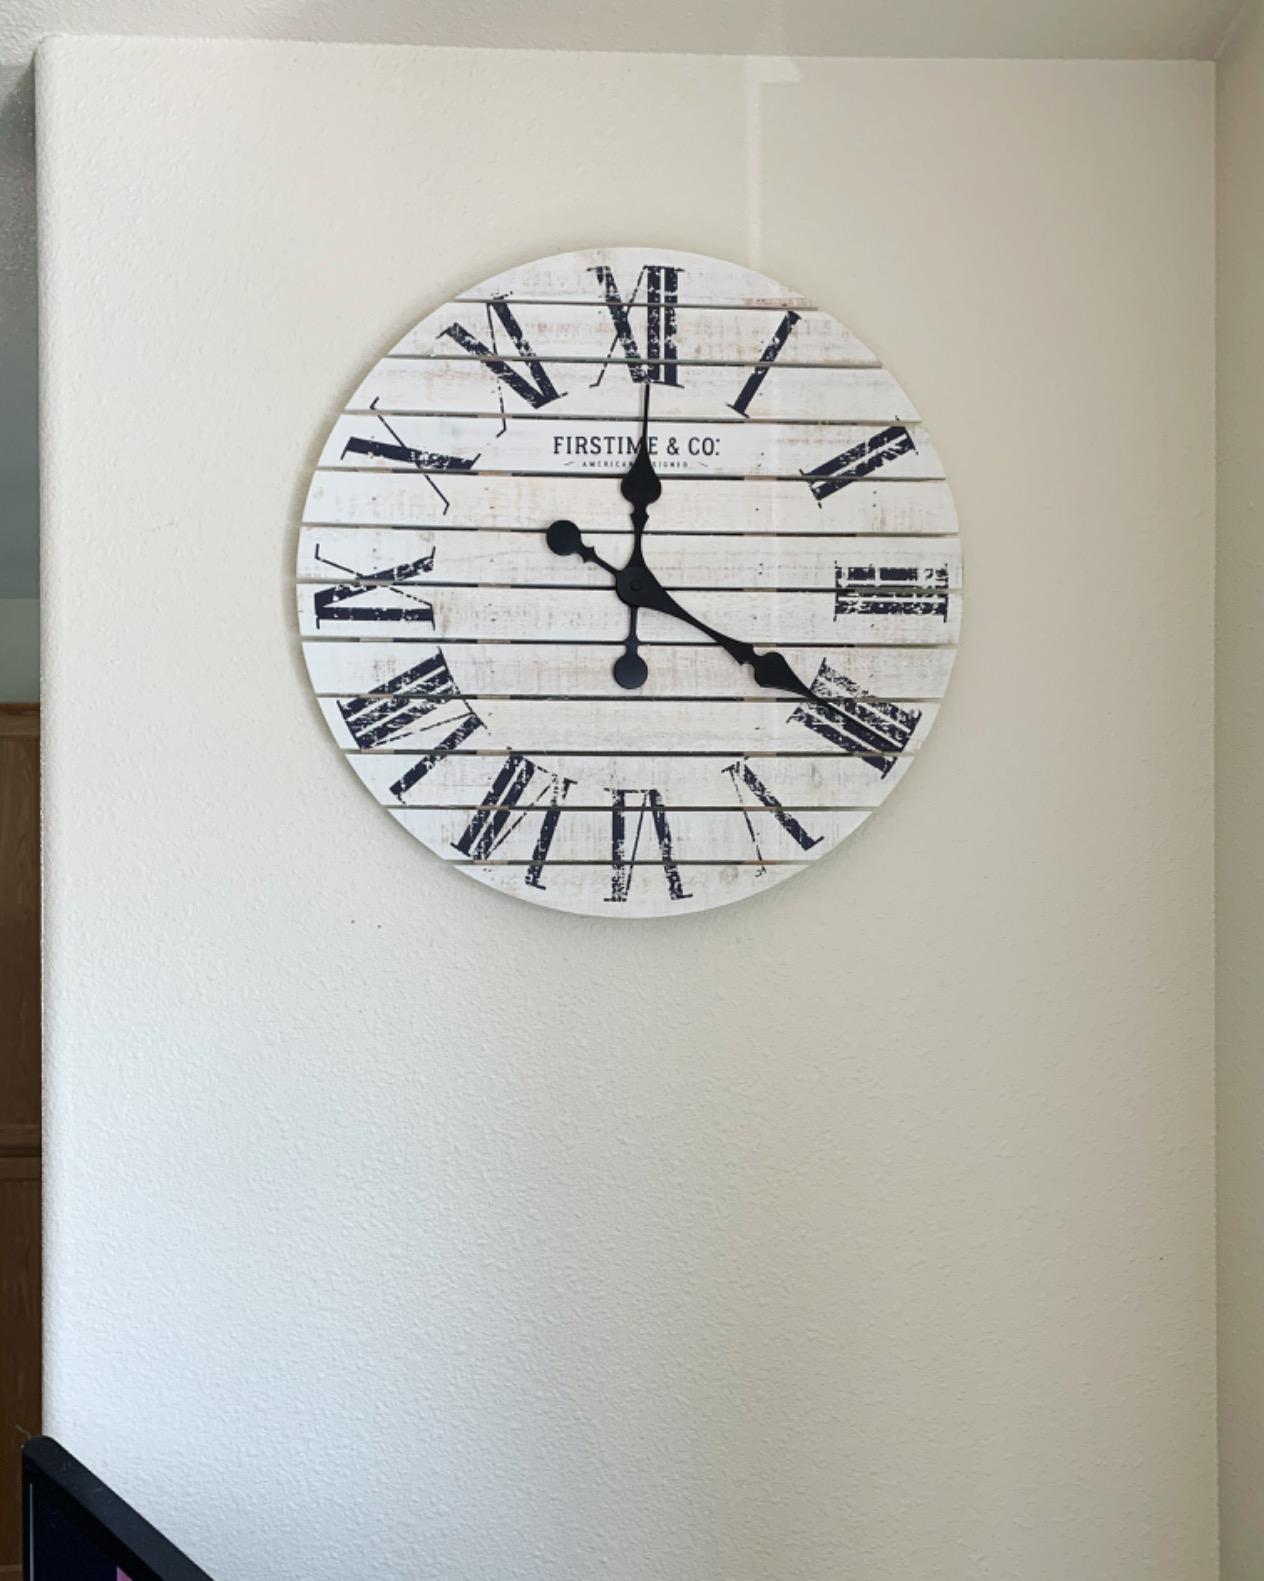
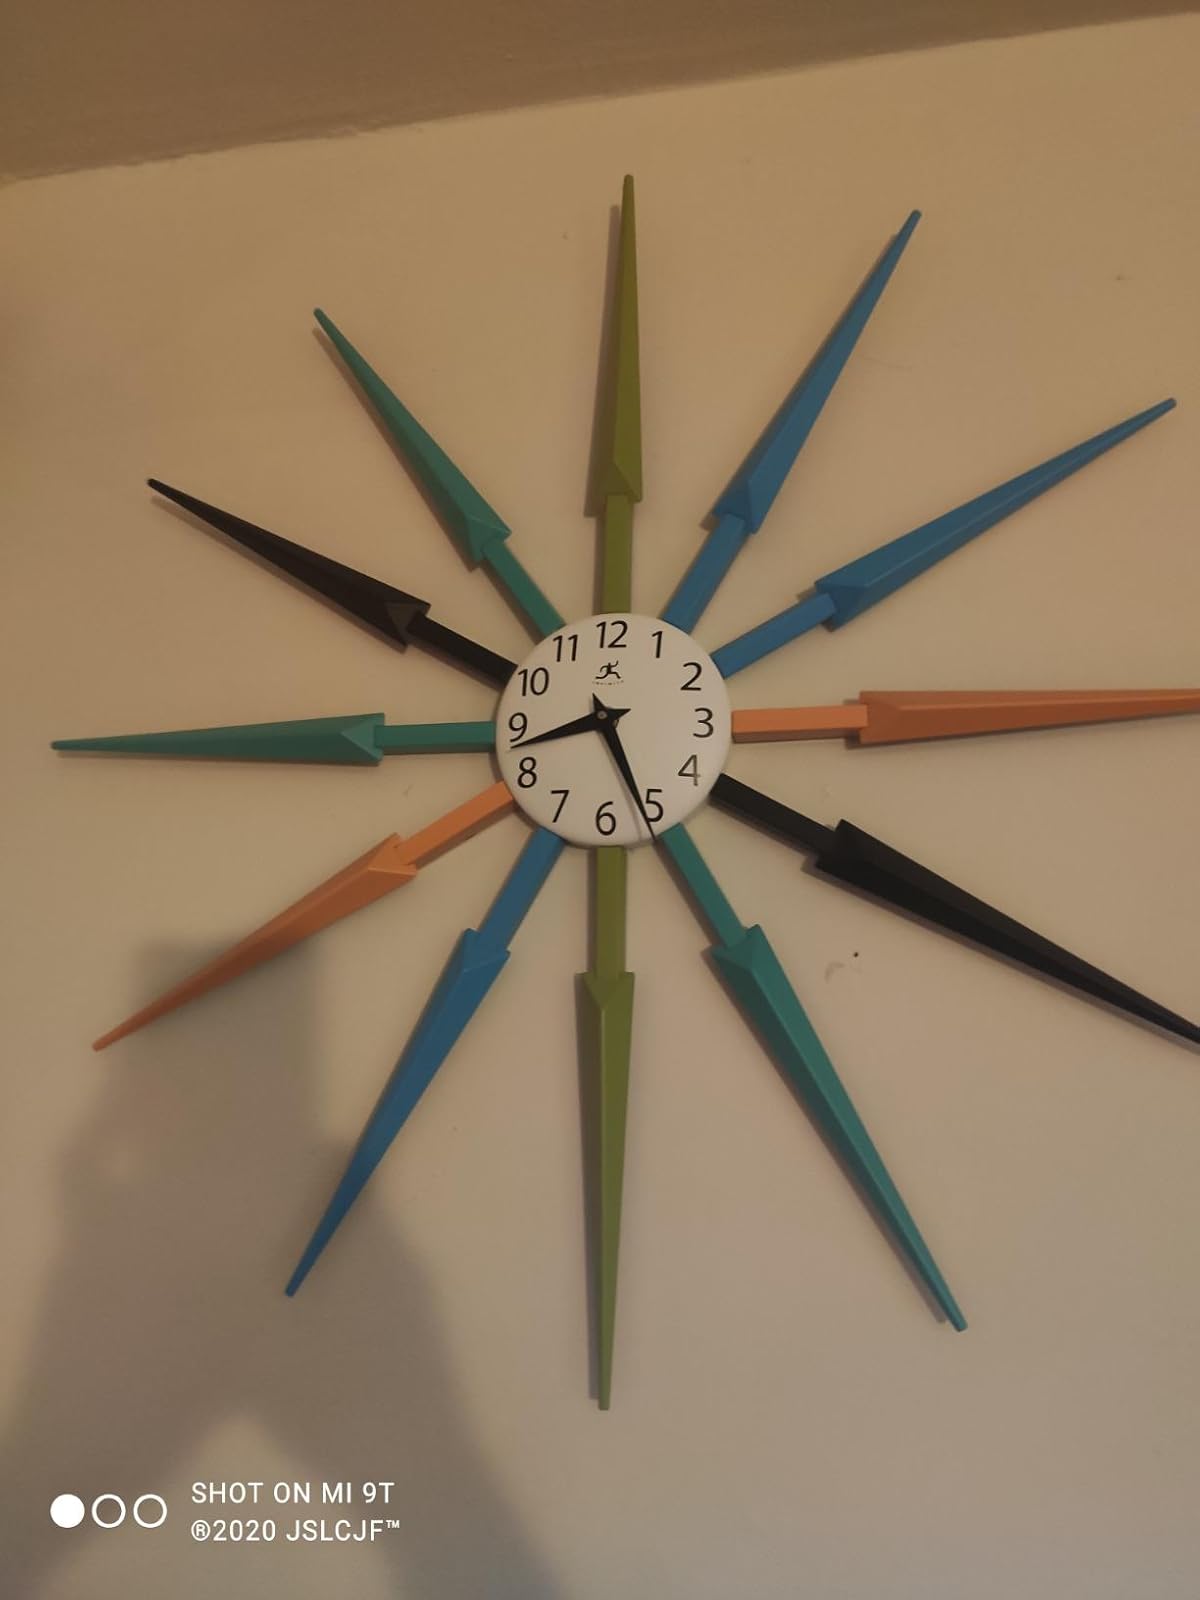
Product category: clock
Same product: no